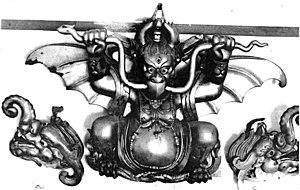
Idole d’une pagode située au nord des Lacs